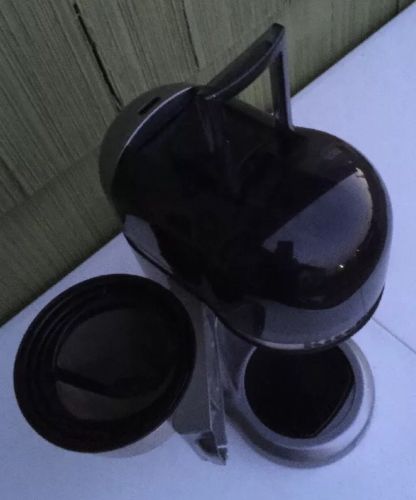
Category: coffee maker